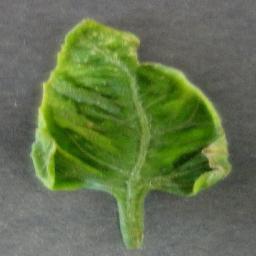
Label: Tomato___Tomato_Yellow_Leaf_Curl_Virus